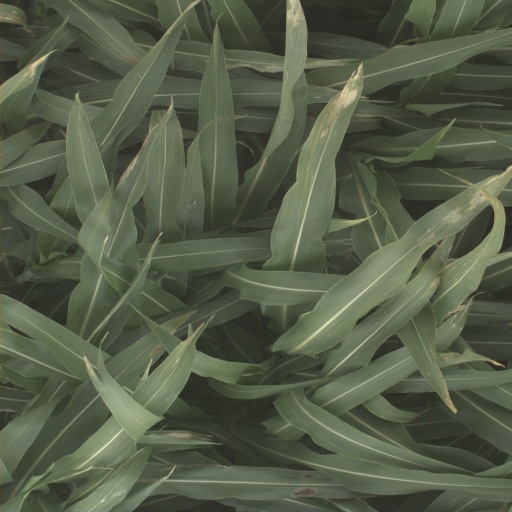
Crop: sorghum